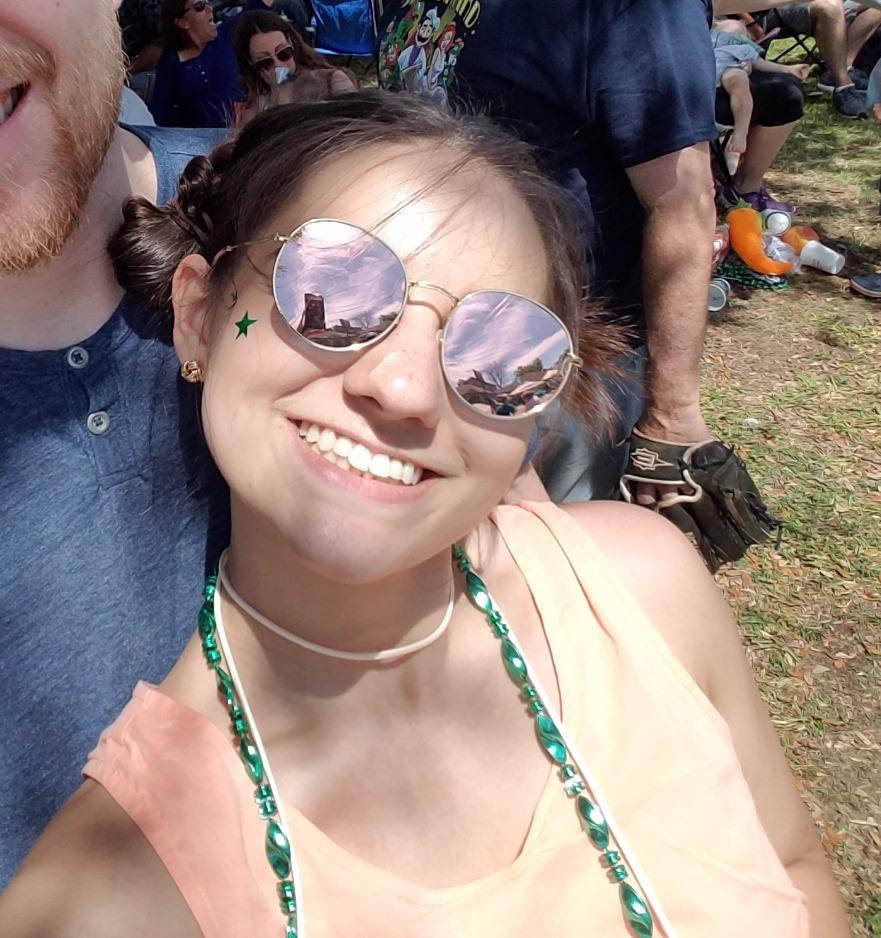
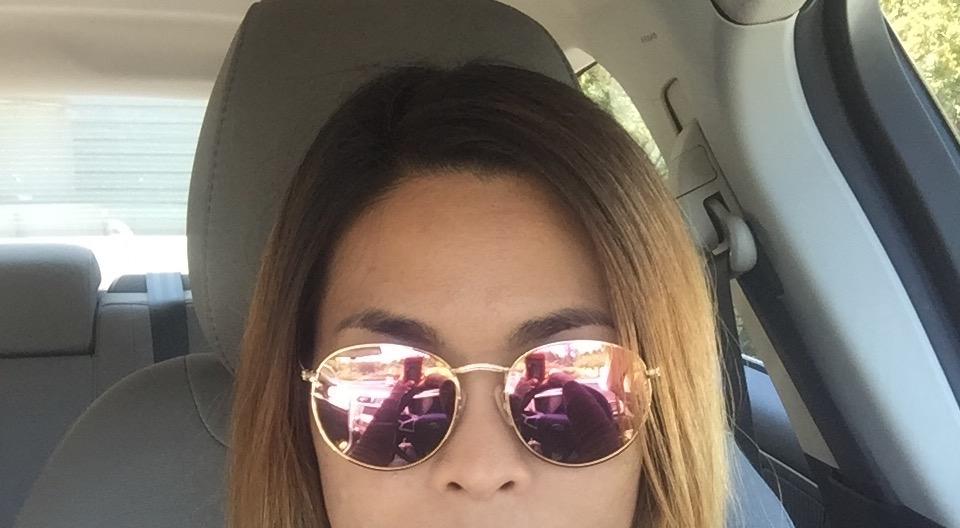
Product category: accessories_sunglasses
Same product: yes